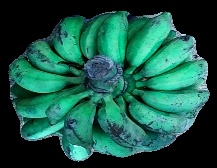
Variety: rasbale
Grade: grade3